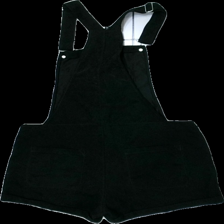
View: back
Type: Dress
Category: Ladies
Brand: H&M
Brand text on label: Devided
Colors: Black
Material: 100% polyester
Cut: Cropped
Size: 40
Season: All
Smell: Minor
Price range: 100-150
Recommended usage: Reuse
Description: Black soft overalls